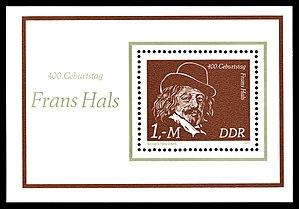
Frans Hals est un peintre baroque néerlandais, considéré, avec Rembrandt et Johannes Vermeer, comme l'un des plus importants du siècle d’or.